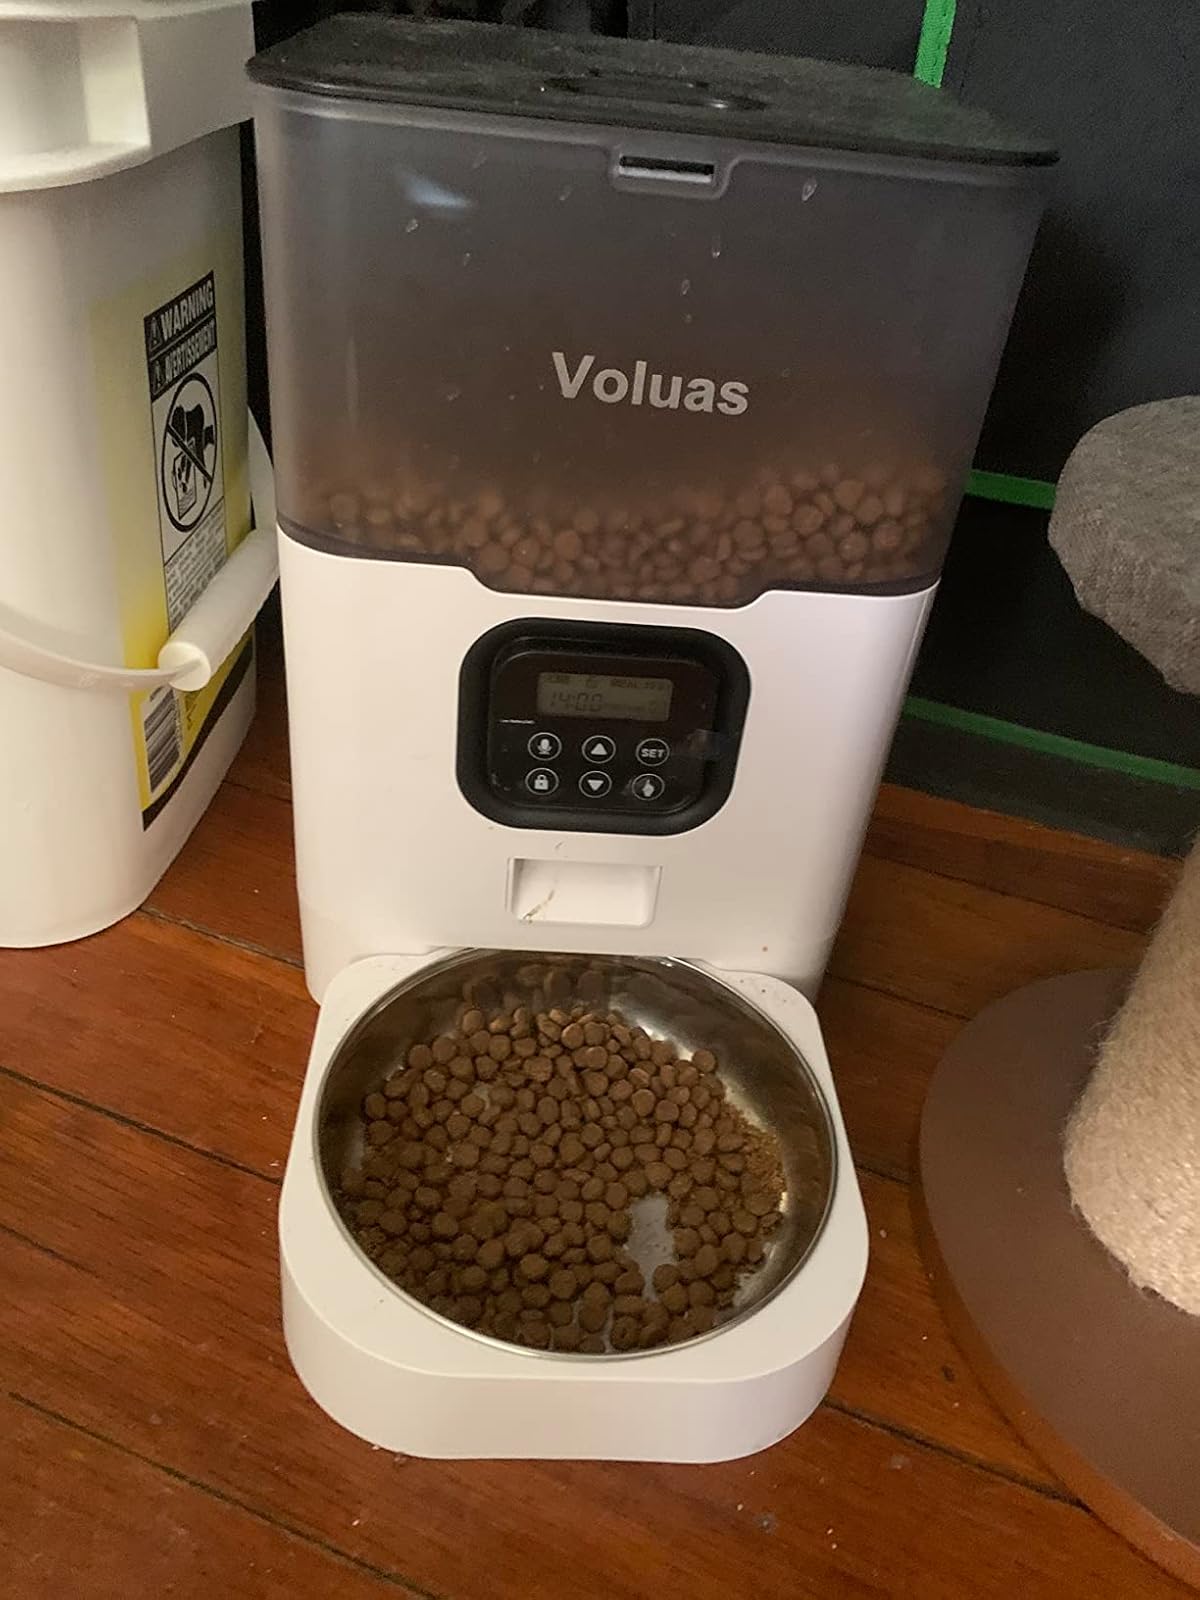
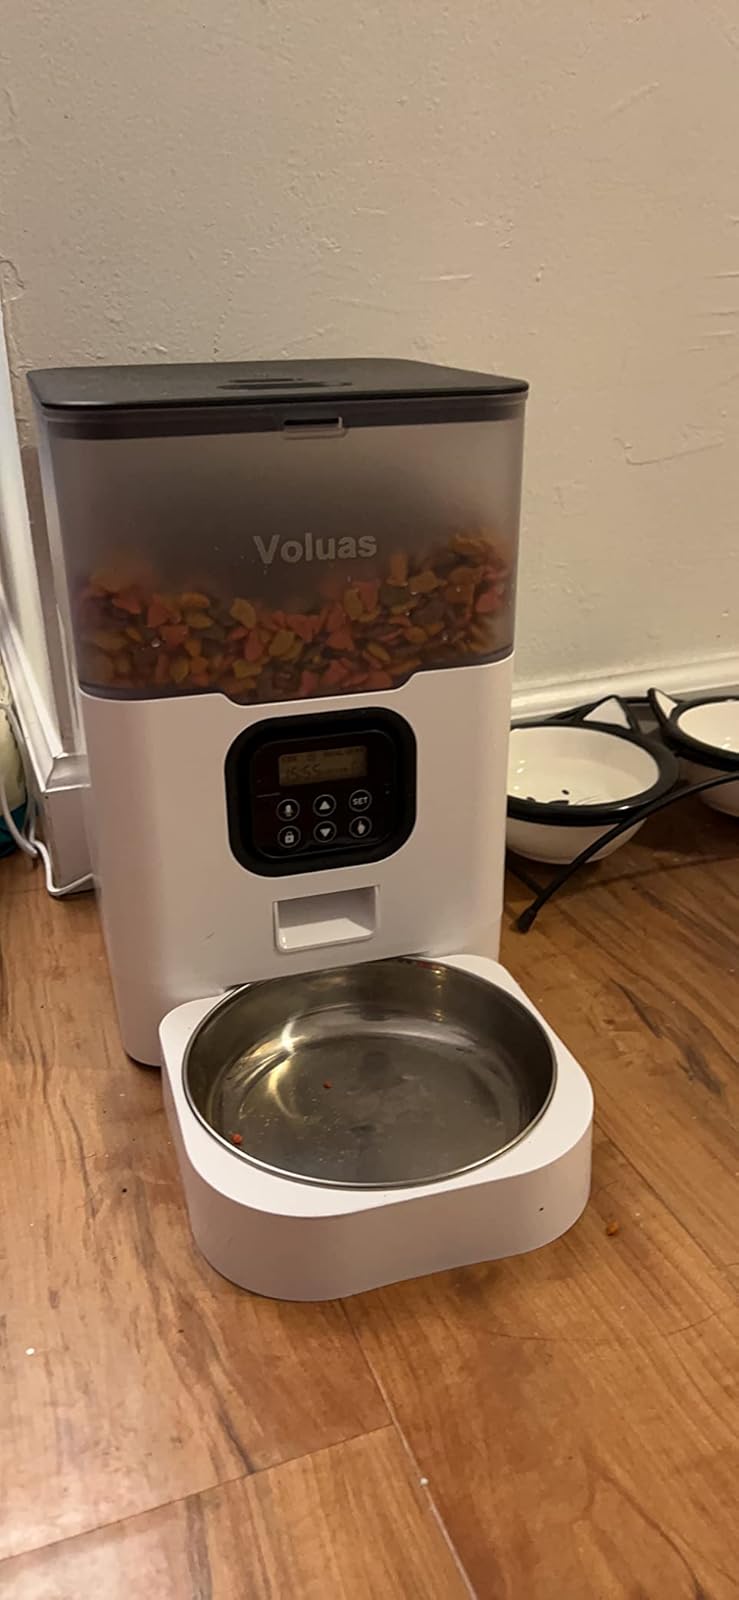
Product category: items_feeder
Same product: yes